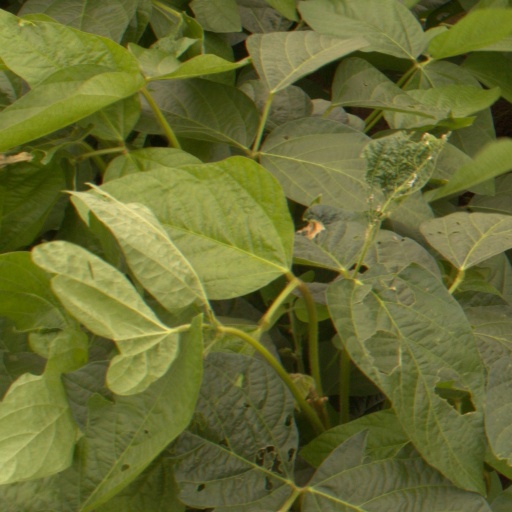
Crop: soybean